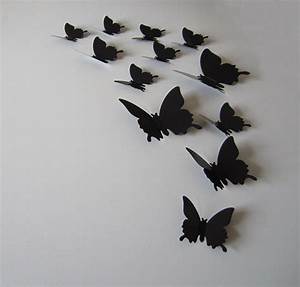
Label: farfalla